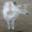
Label: deer